Circle route

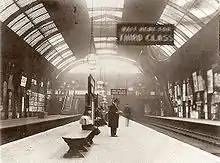
High Street Kensington station on the Inner Circle line in London, the world's first circle line.

A circle route (also circumference, loop, ring route, ring line or orbital line) is a public transport route following a path approximating a circle or at least a closed curve.